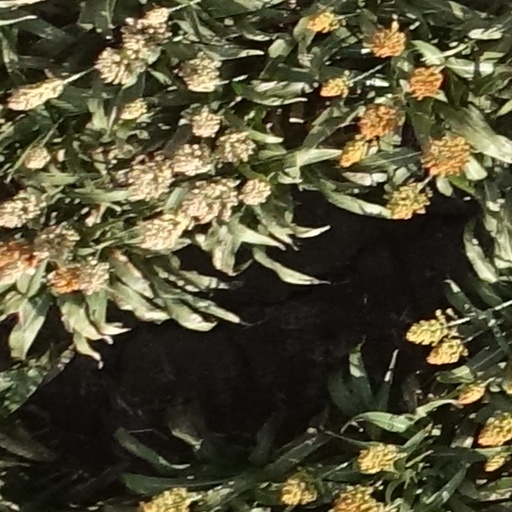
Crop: sorghum